Navarasa (TV series)

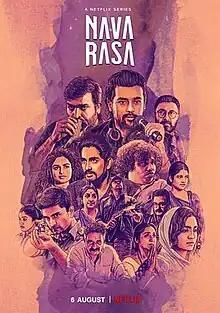
Promotional poster

Navarasa is a 2021 Indian Tamil-language anthology television series created by Mani Ratnam, who also collaborated with Jayendra Panchapakesan to produce it through their newly formed banner Justickets. The series features nine stand-alone episodes based on the Indian concept of the Navarasas, filmed by Priyadarshan, Karthik Subbaraj, Vasanth, Arvind Swami, Bejoy Nambiar, Karthick Naren, Gautham Vasudev Menon, Sarjun KM and Rathindran R. Prasad. It comprises an ensemble cast of Suriya, Revathi, Vijay Sethupathi, Siddharth, Parvathy Thiruvothu, Prayaga Martin, Arvind Swamy, Prasanna, Poorna, Delhi Ganesh, Rohini, Gautham Vasudev Menon, Yogi Babu, Manikuttan, Remya Nambeesan, Aditi Balan, Bobby Simha, Riythvika, Sree Raam, Atharvaa, Nedumudi Venu, Anjali and Kishore, amongst others.